In Touch with Dr. Charles Stanley

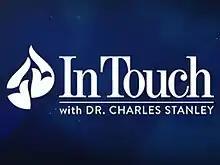

In Touch with Dr. Charles Stanley is a television series sponsored by In Touch Ministries in Atlanta, Georgia and hosted by Charles Stanley.